Limón Province

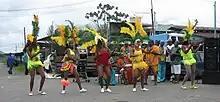
Calypso dancers from Puerto Limón performing in Bribrí, Talamanca

Several town names in Limón (mainly in Talamanca) trace their origin to Keith and his associates: Penhurst (just above Cahuita, and actually marked as Penshurt in street signs and local maps), Fields, Olivia, and Margarita (all three lying east of Bribrí, off of route 32).